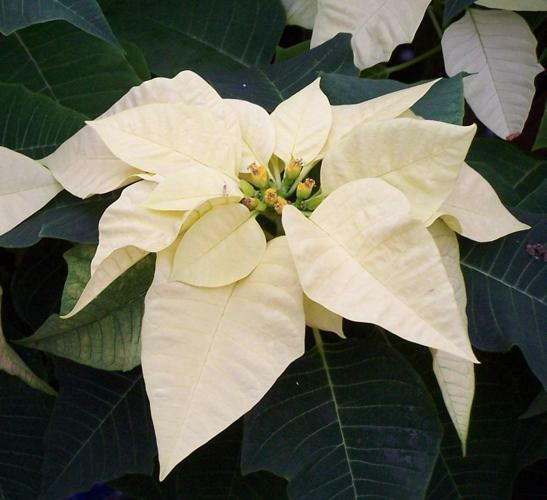
Flower: poinsettia